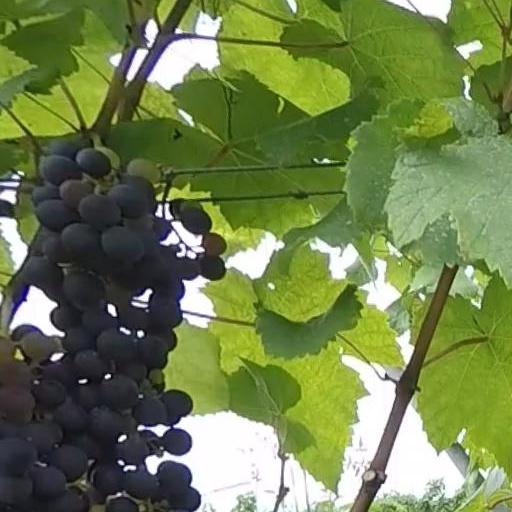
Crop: grape